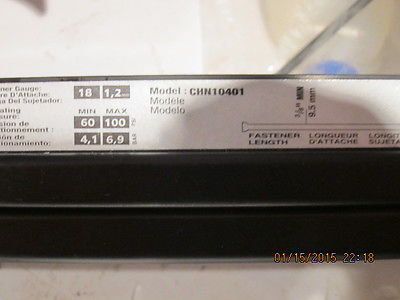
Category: stapler